The Racing Fool

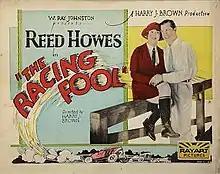

The Racing Fool is a 1927 American silent action film directed by Harry Joe Brown and starring Reed Howes, Ruth Dwyer and Ernest Hilliard.